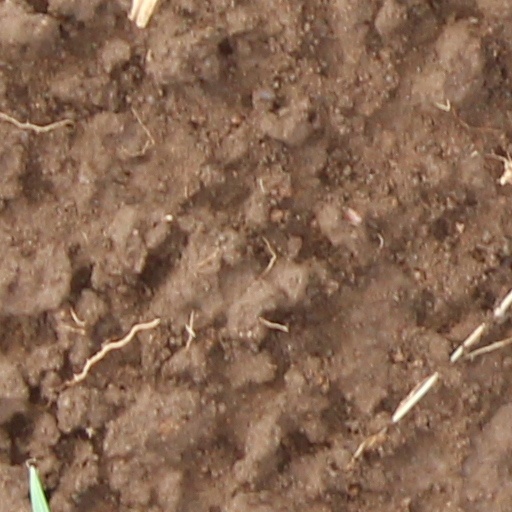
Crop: wheat